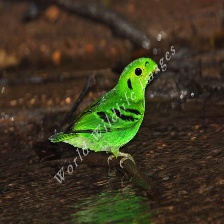
Species: GREEN BROADBILL
Scientific name: CALYPTOMENA VIRIDIS